Sindlesham Court

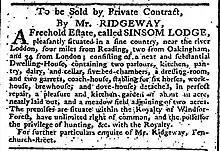
Advertisement for the sale of the house in 1777

The house is known to have existed before 1760 because it is shown on John Rocque's map of 1761. Around this time Sindlesham was also called Sinsom. An advertisement for the house in 1777, then called Sinsom Lodge, describes a substantial house with two parlours and five bedrooms as well as numerous outbuildings.